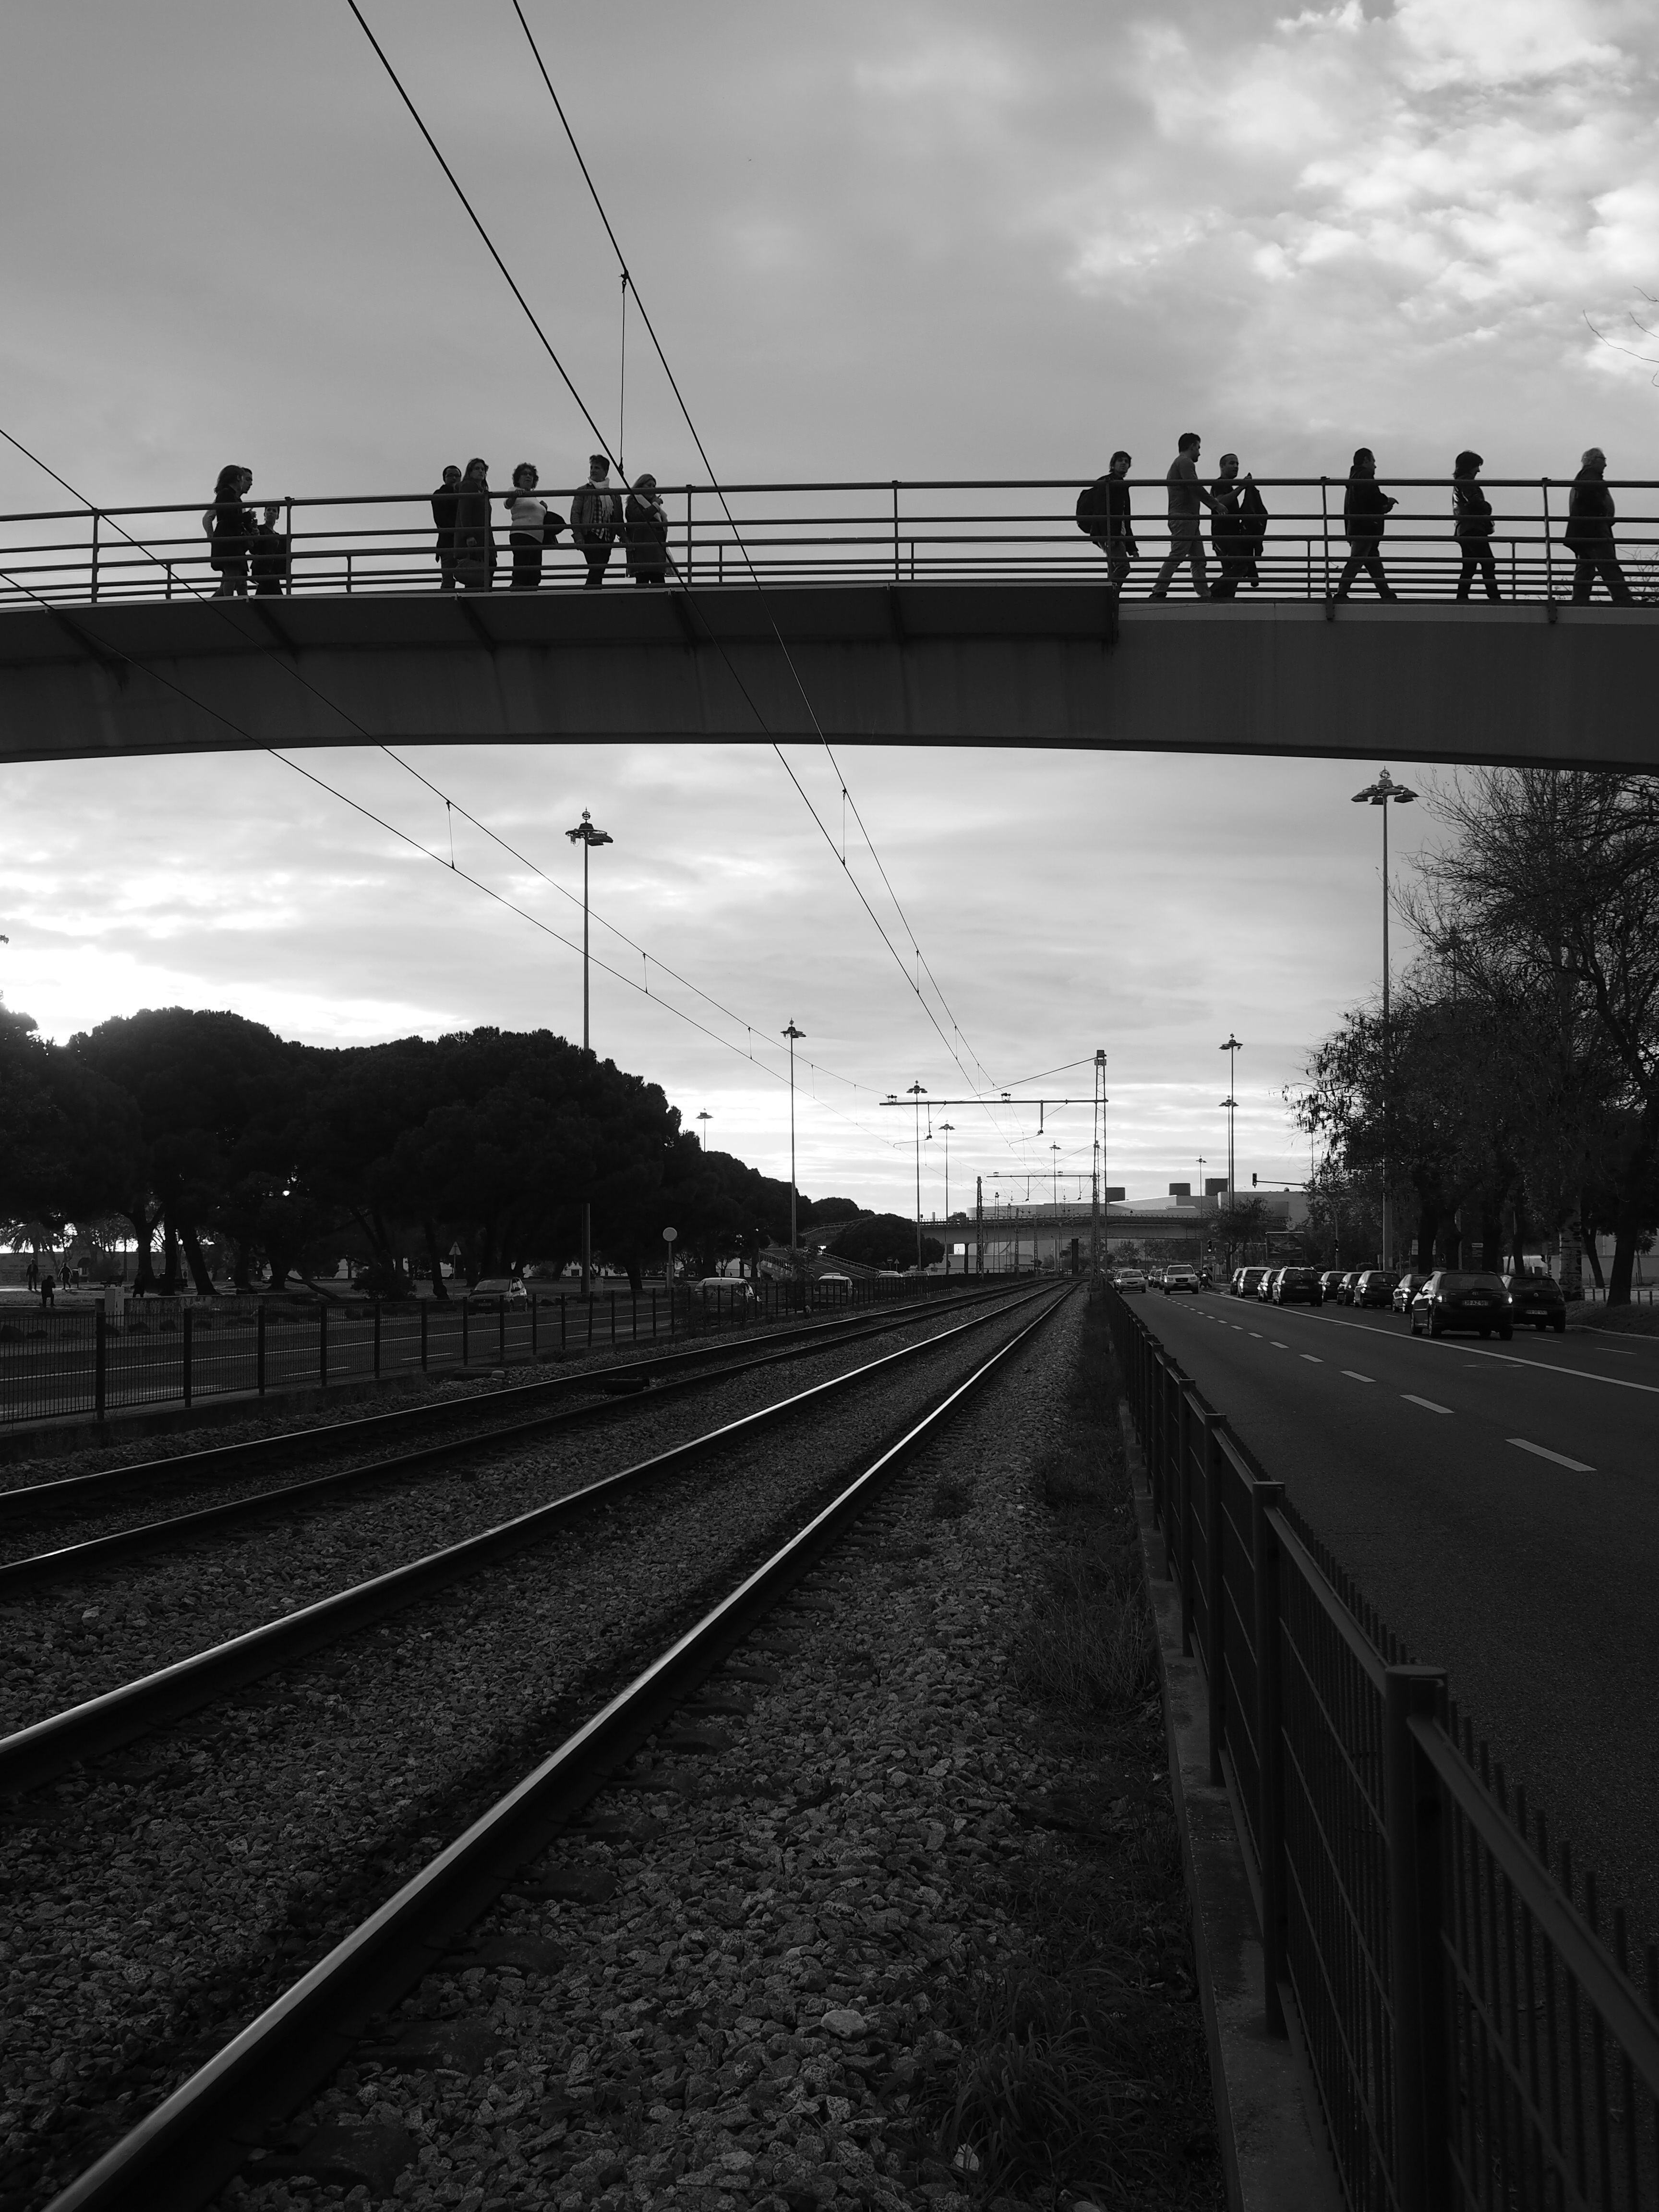
silhouette, black and white, people, track, road, bridge, street, photography, morning, urban, cityscape, social, dusk, transport, evening, line, lens, darkness, black, monochrome, streetphotography, bw, blackandwhite, moments, public, olympus, portugal, prime, pretoebranco, rua, omd, streetphoto, silhouettes, shape, 17mm, lisboa, lisbon, moment, unposed, pretobranco, preto, sp, portuguese, pb, inpublic, fotografiaderua, streetmoments, em10, lavinha, humanfactor, jo olavinha, monochrome photography, atmospheric phenomenon